Sport in Spain

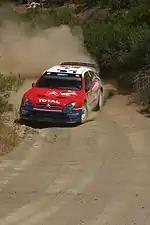
Carlos Sainz, Spanish rally driver, with a Citroën Xsara WRC during the 2004 Cyprus Rally season

Spain has produced several other world No. 1 players such as Arantxa Sánchez Vicario in 1995 (a 3-time French Open champion in 1989, 1994, and 1998, and 1994 US Open champion), Carlos Moyá in 1999 (1998 French Open champion) Juan Carlos Ferrero in 2003 (2003 French Open champion) Garbiñe Muguruza in 2017 (2016 French Open and 2017 Wimbledon champion) and Carlos Alcaraz in 2022 (2022 US Open, 2023 and 2024 Wimbledon, and 2024 and 2025 French Open champion). Both Nadal and Alcaraz have played the longest official tennis final matches, the 2012 Australian Open final between Nadal and Djokovic (5h 53min) and the 2025 French Open final between Alcaraz and Sinner (5h 29min).